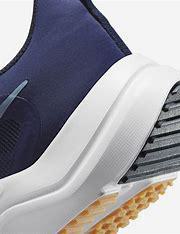
Brand: Nike
Model: Downshifter 12